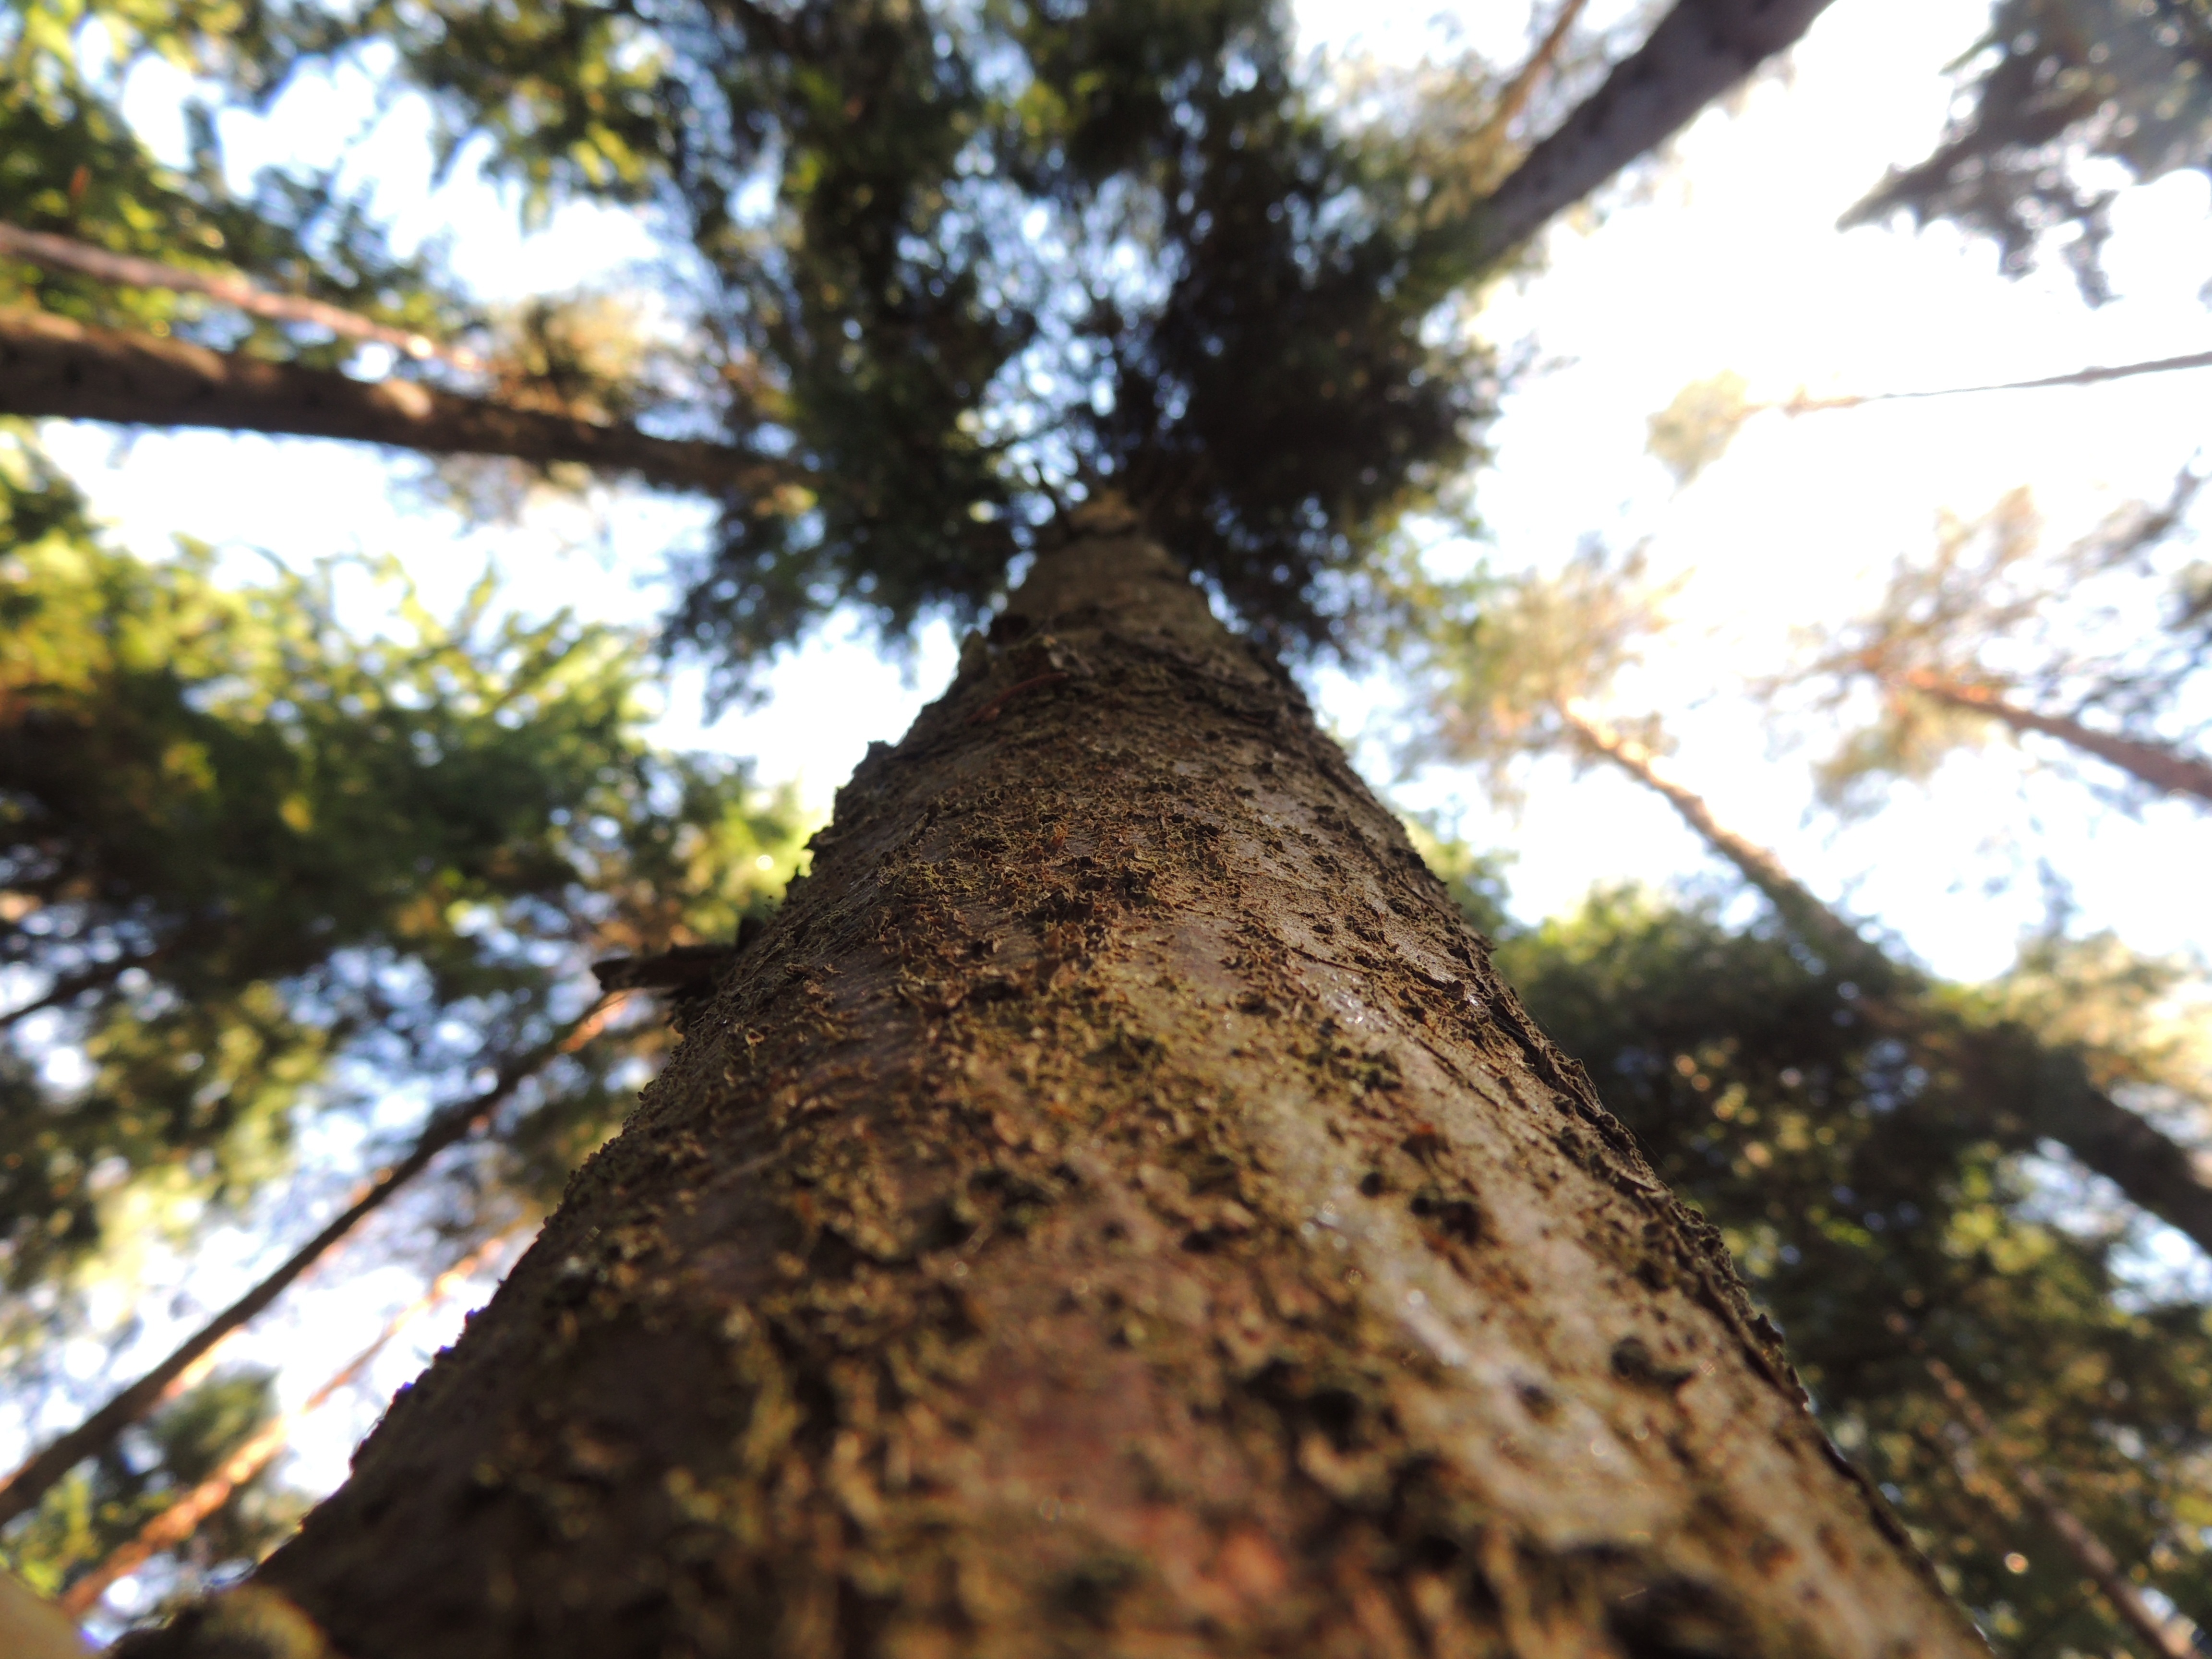
tree, nature, forest, branch, plant, wood, leaf, trunk, bark, spring, autumn, surface, strain, deciduous, woodland, tree bark, the bark of the tree, evergreen tree, woody plant